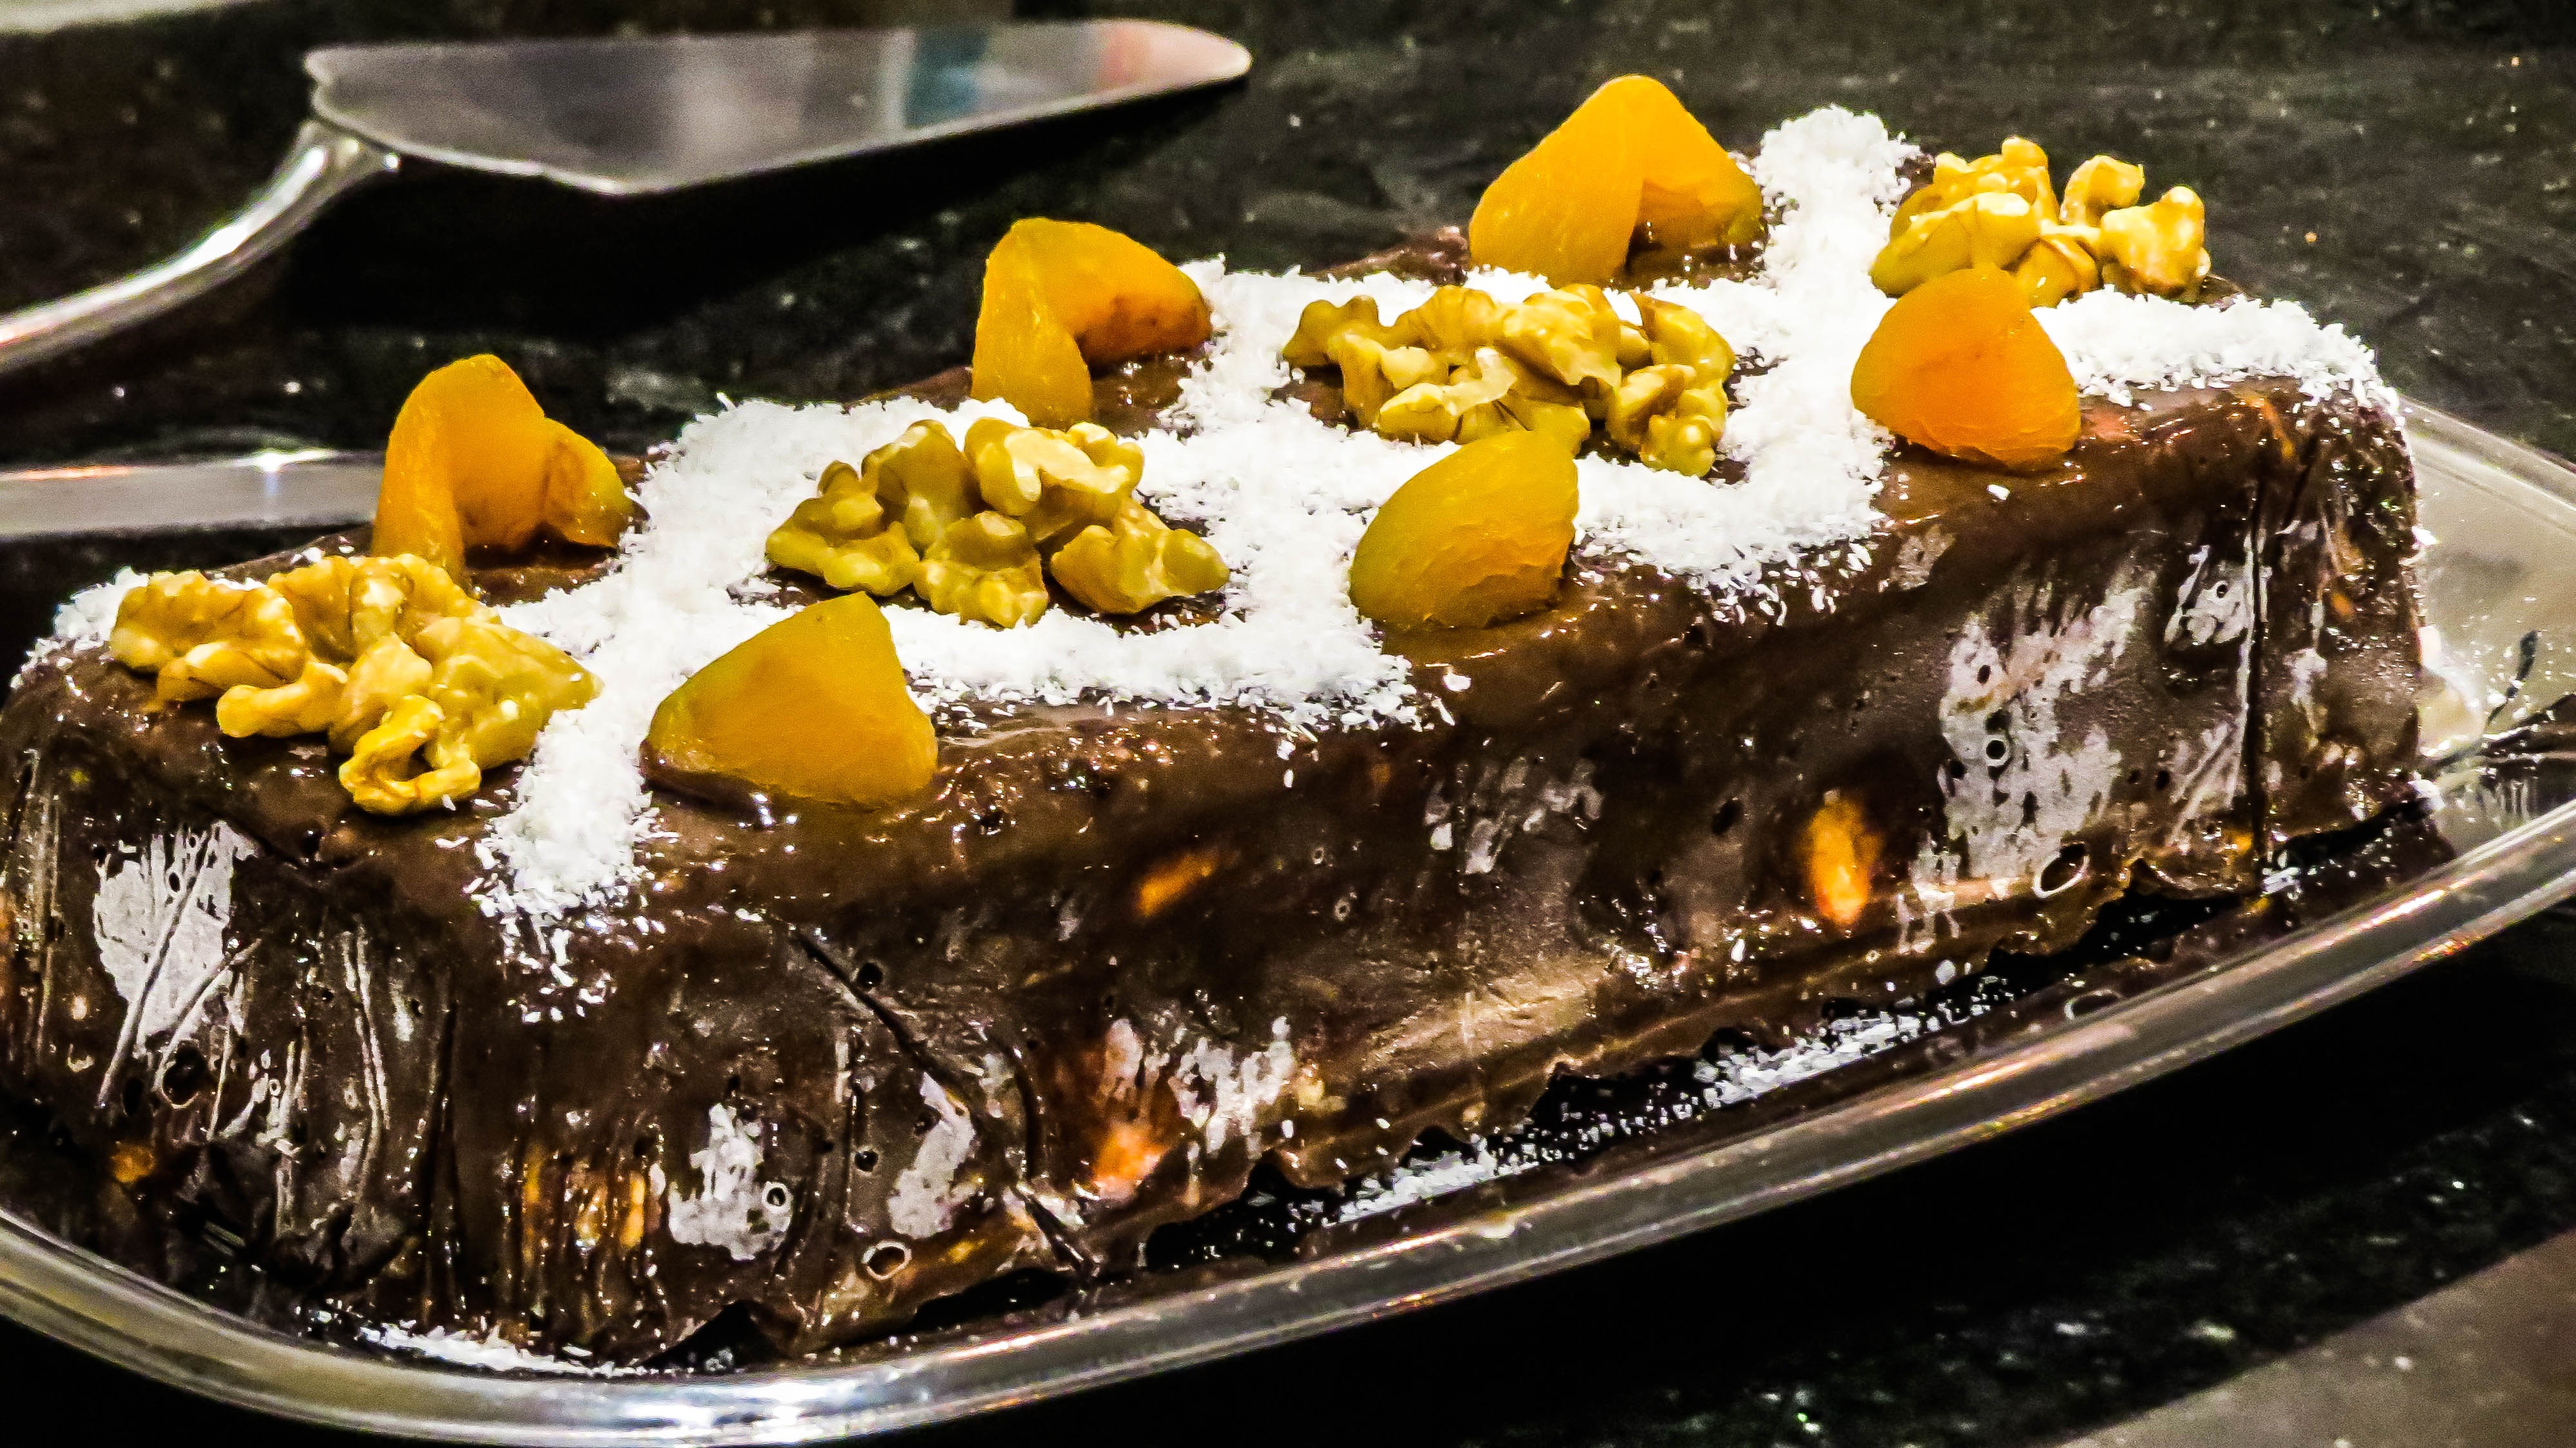
sweet, dish, food, produce, baking, dessert, cake, chocolate cake, icing, sweetness, baked goods, torte, syria